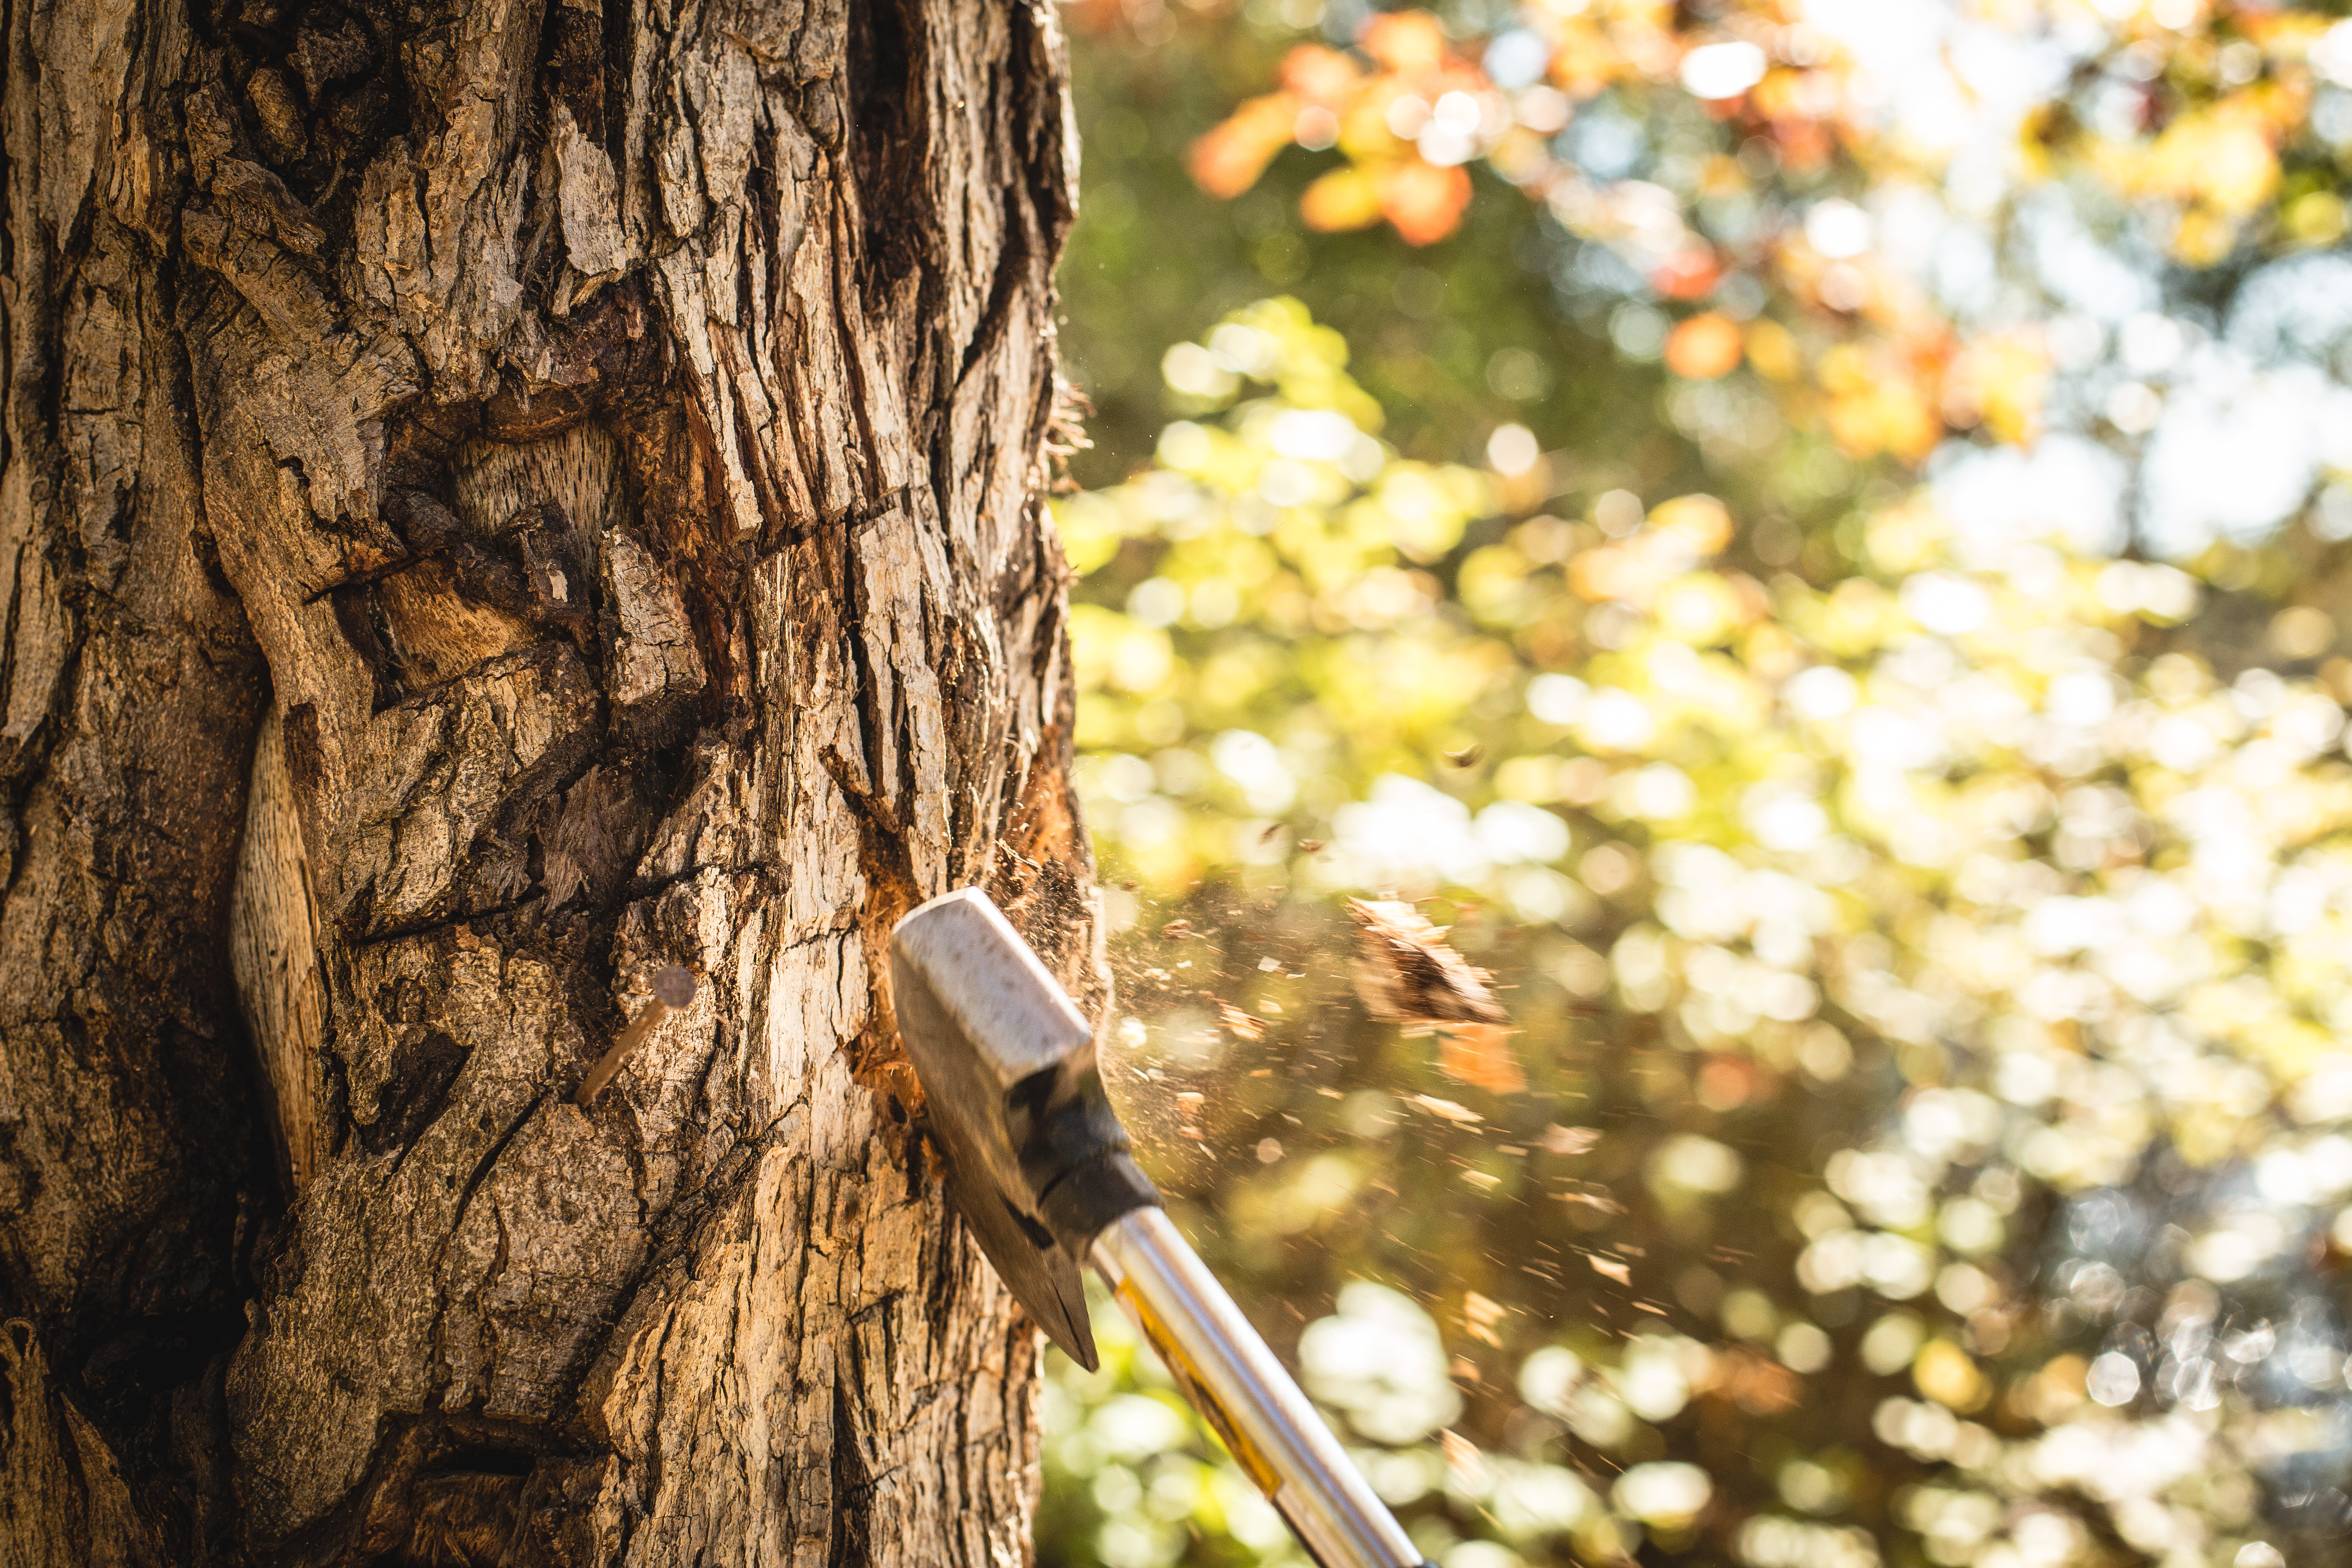
tree, nature, forest, branch, plant, wood, sunlight, leaf, flower, trunk, spring, green, autumn, flora, season, fauna, axe, ax, timber, woodland, woody plant, cut a tree, fell a tree